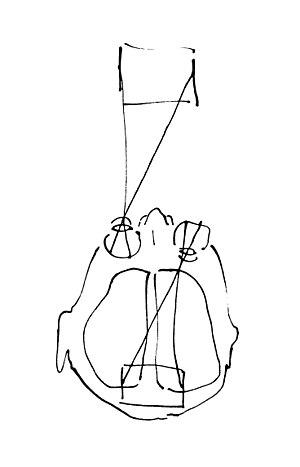
Emmanuel Fournier, ""Se regarder regarder"", 1990, paru dans ""Creuser la cervelle"", éditions PUF, 2012"
Emmanuel Fournier est un philosophe et dessinateur français, né le 31 mars 1959 à Albi.